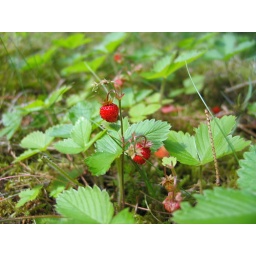
Just a touch of red caught beside my running path caught my eye.